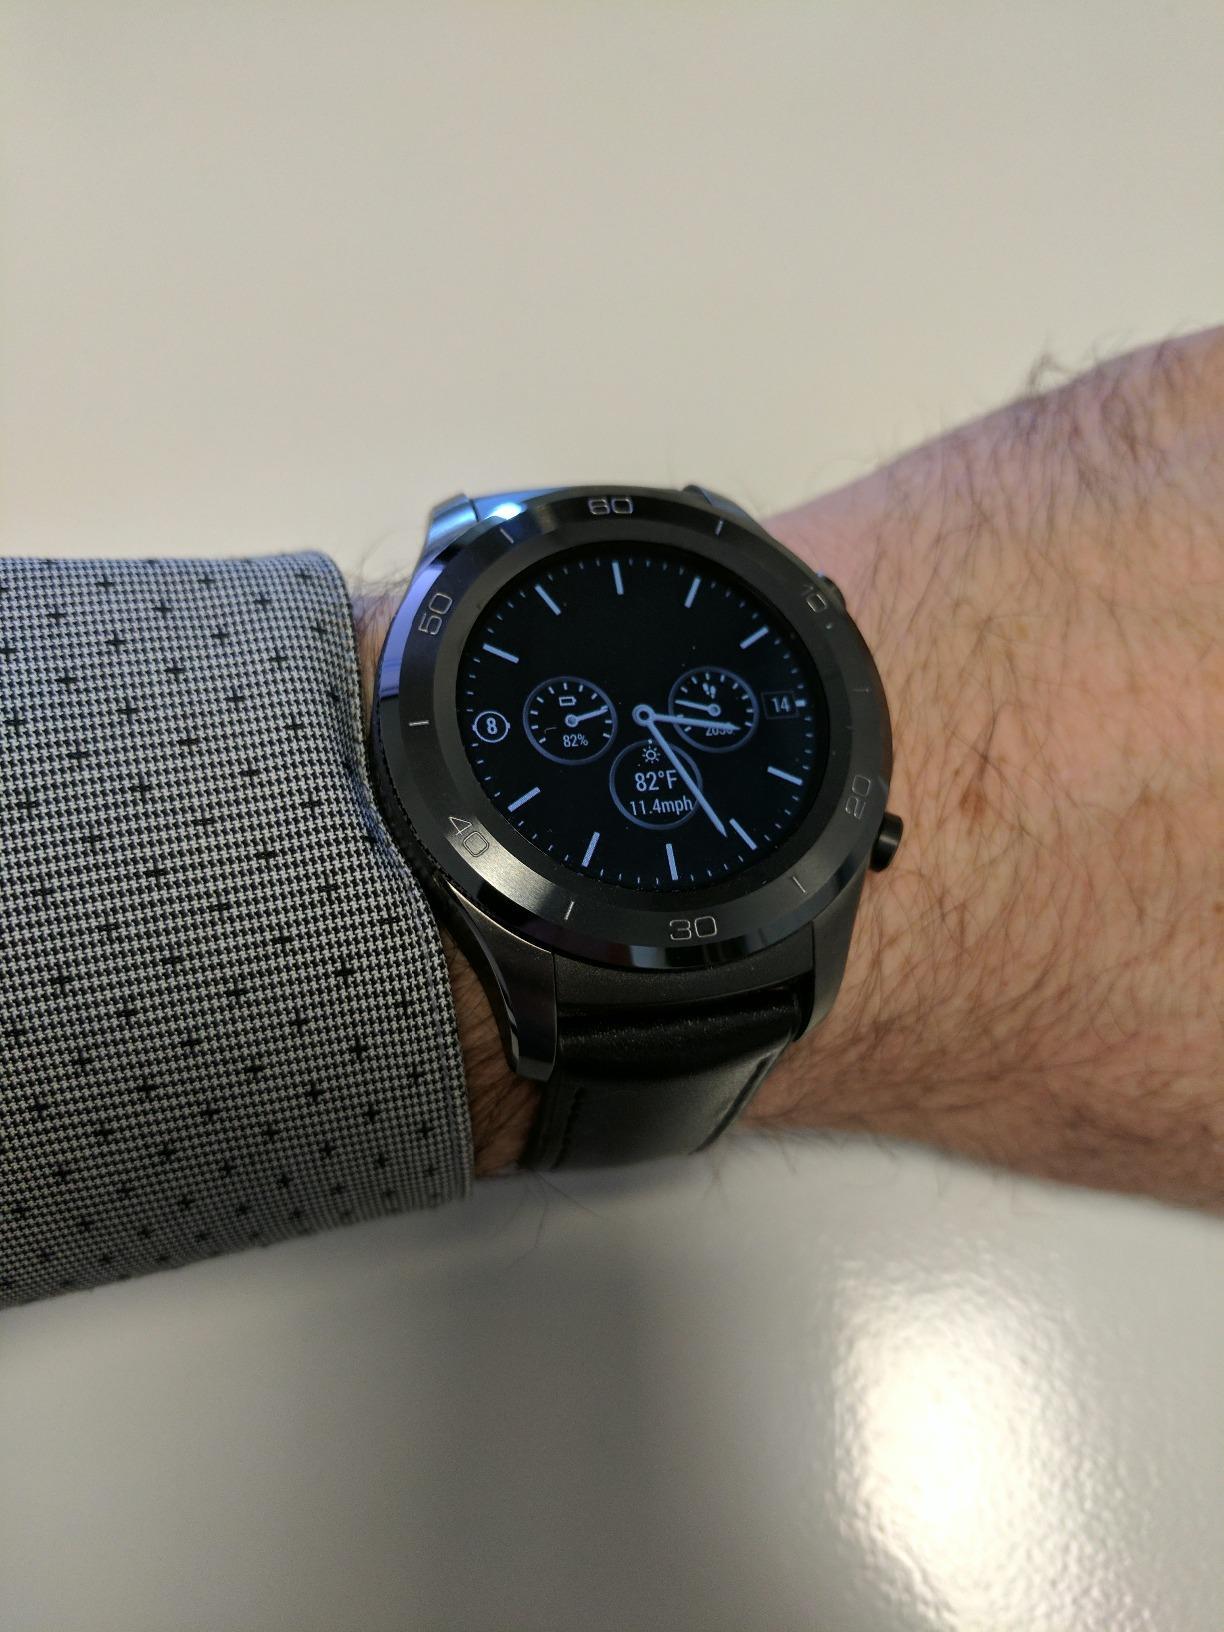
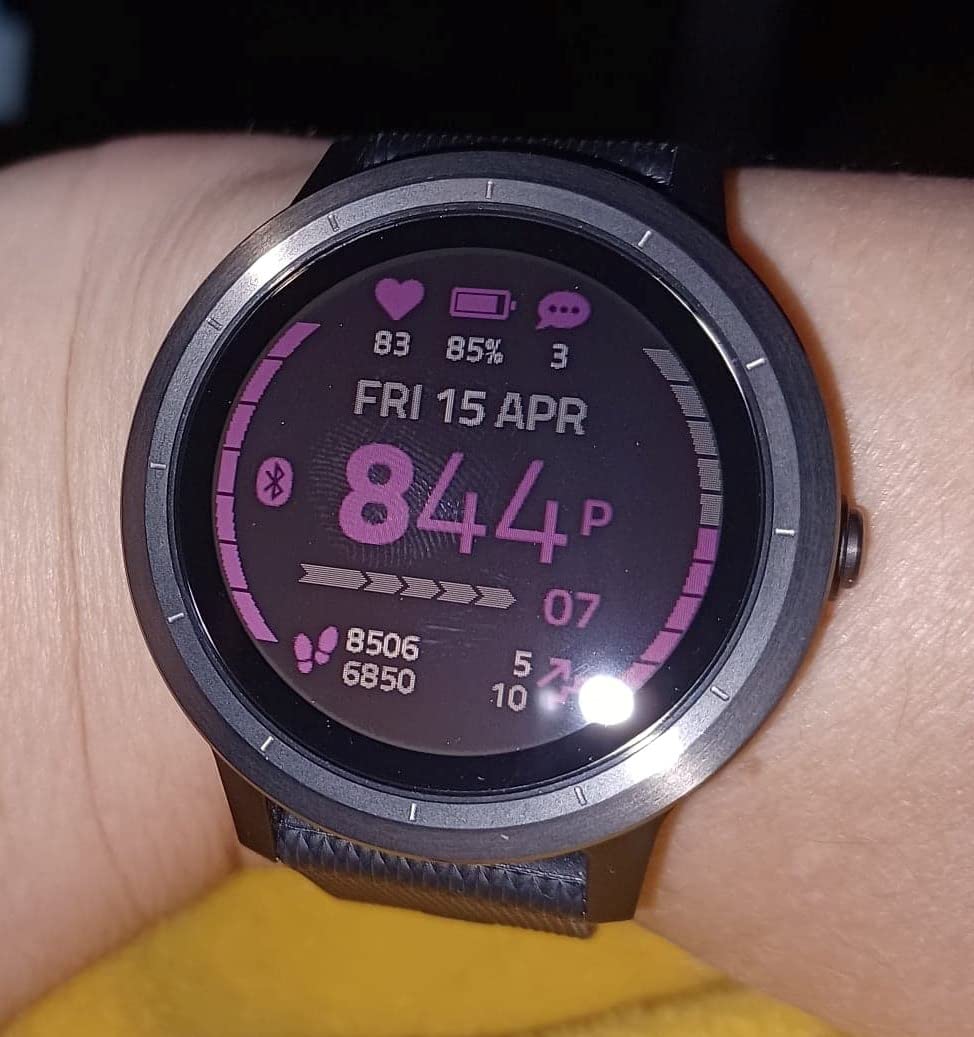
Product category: smartwatch
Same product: no